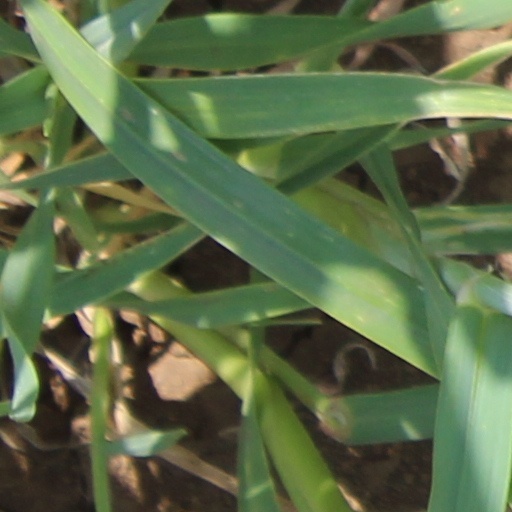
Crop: wheat